Mahmood Hussain (cricketer)

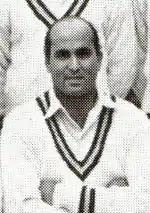
Mahmood Hussain in 1962

Mahmood Hussain (2 April 1932 – 25 December 1991) was a Pakistani cricketer who played in 27 Test matches from 1952 to 1962. He was a fast medium bowler who partnered with Fazal Mahmood, after Khan Mohammad retired from Test cricket. He made an unforgettable 35 at the Ferozshah Kotla, New Delhi in 1961, which saved Pakistan from certain defeat.